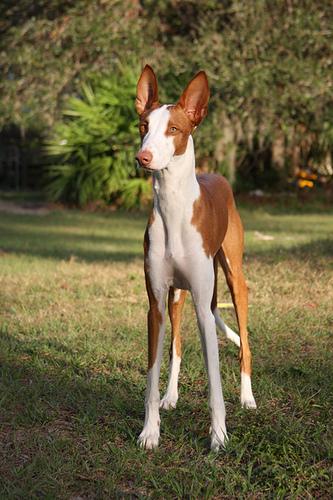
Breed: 210-n000006-Ibizan_hound